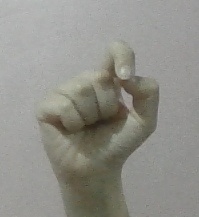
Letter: fa